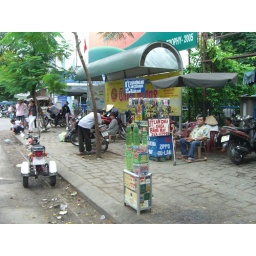
The green bottles in the foreground is actually gasoline - a convenient stop for motorbikes